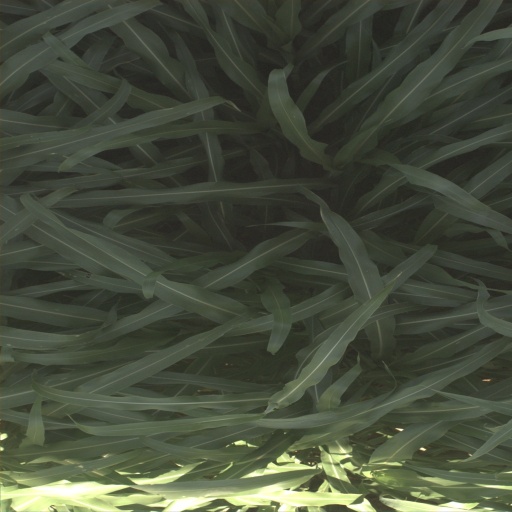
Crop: sorghum